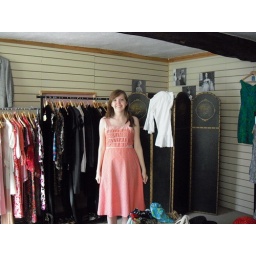
girl in summer dress